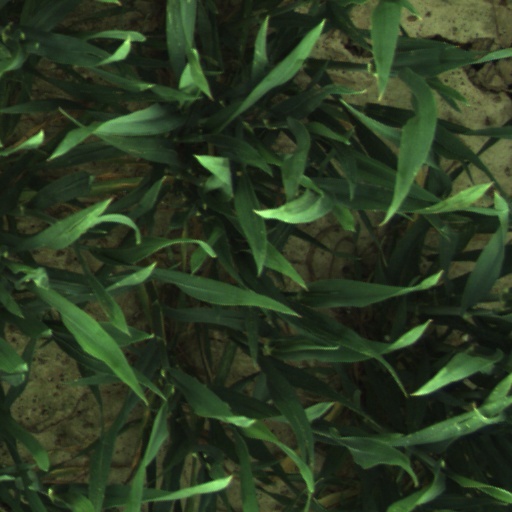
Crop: wheat